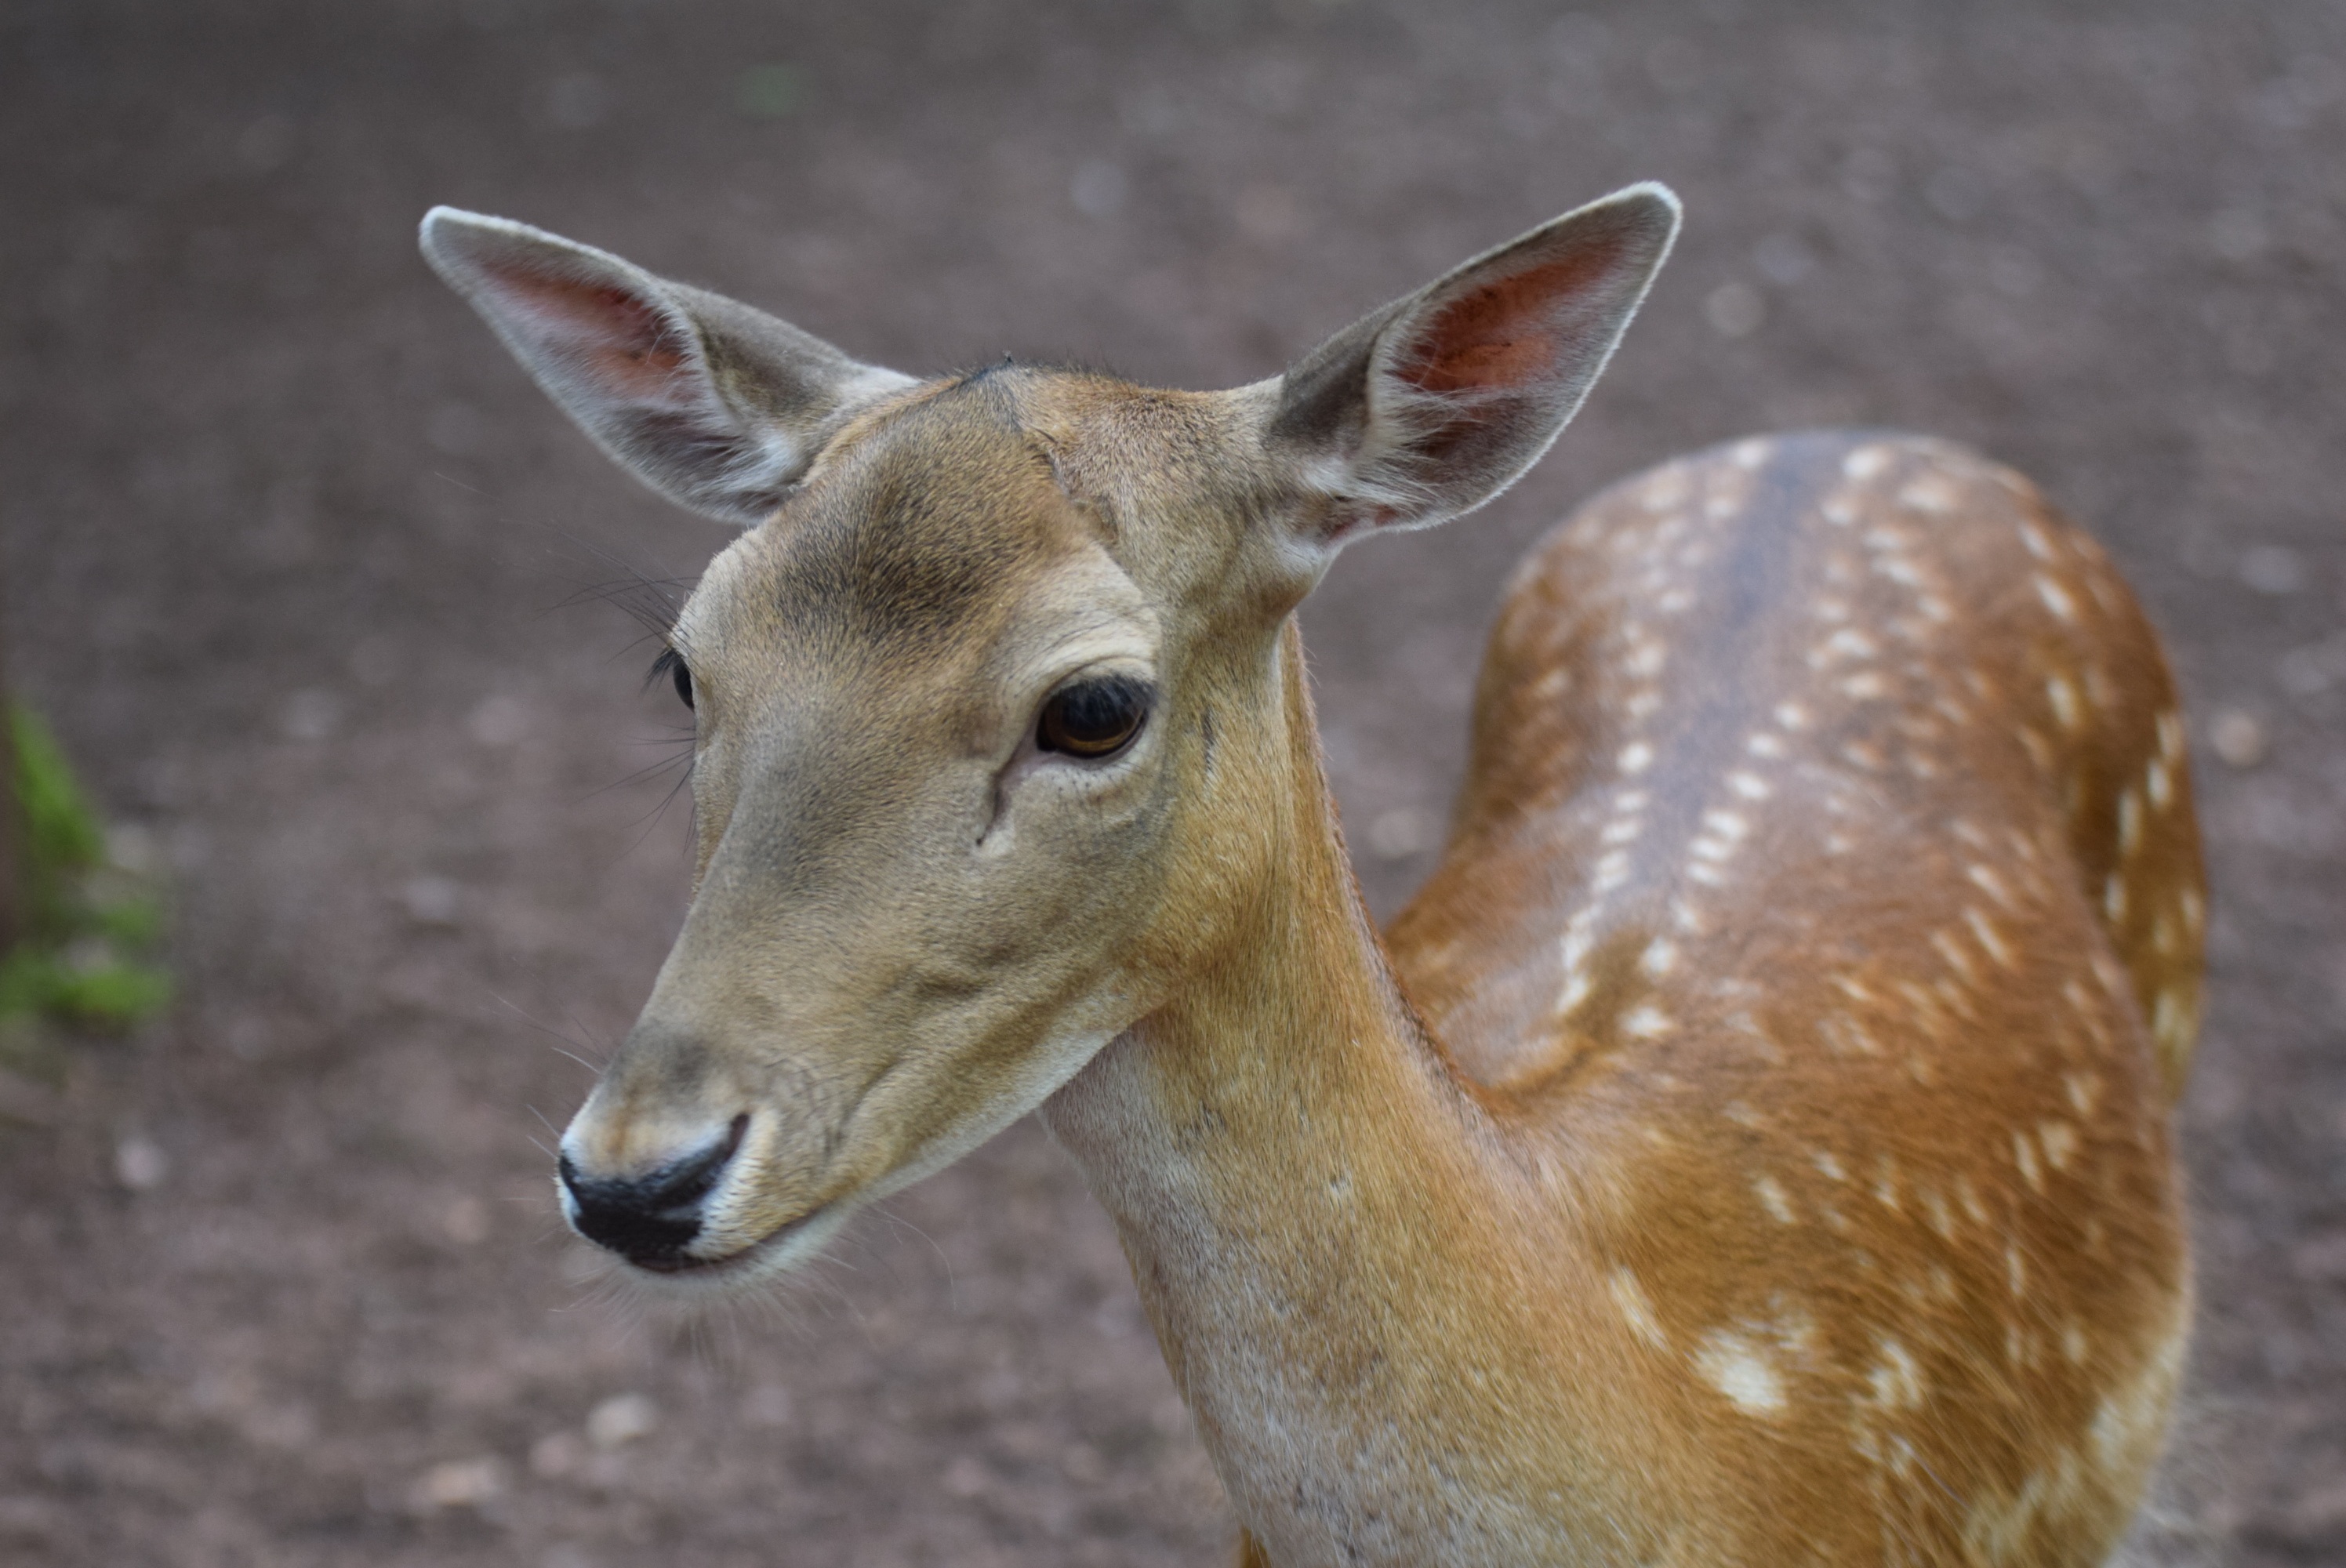
nature, forest, wilderness, wildlife, wild, deer, zoo, mammal, fauna, animals, vertebrate, roe deer, foraging, bambi, white tailed deer, musk deer